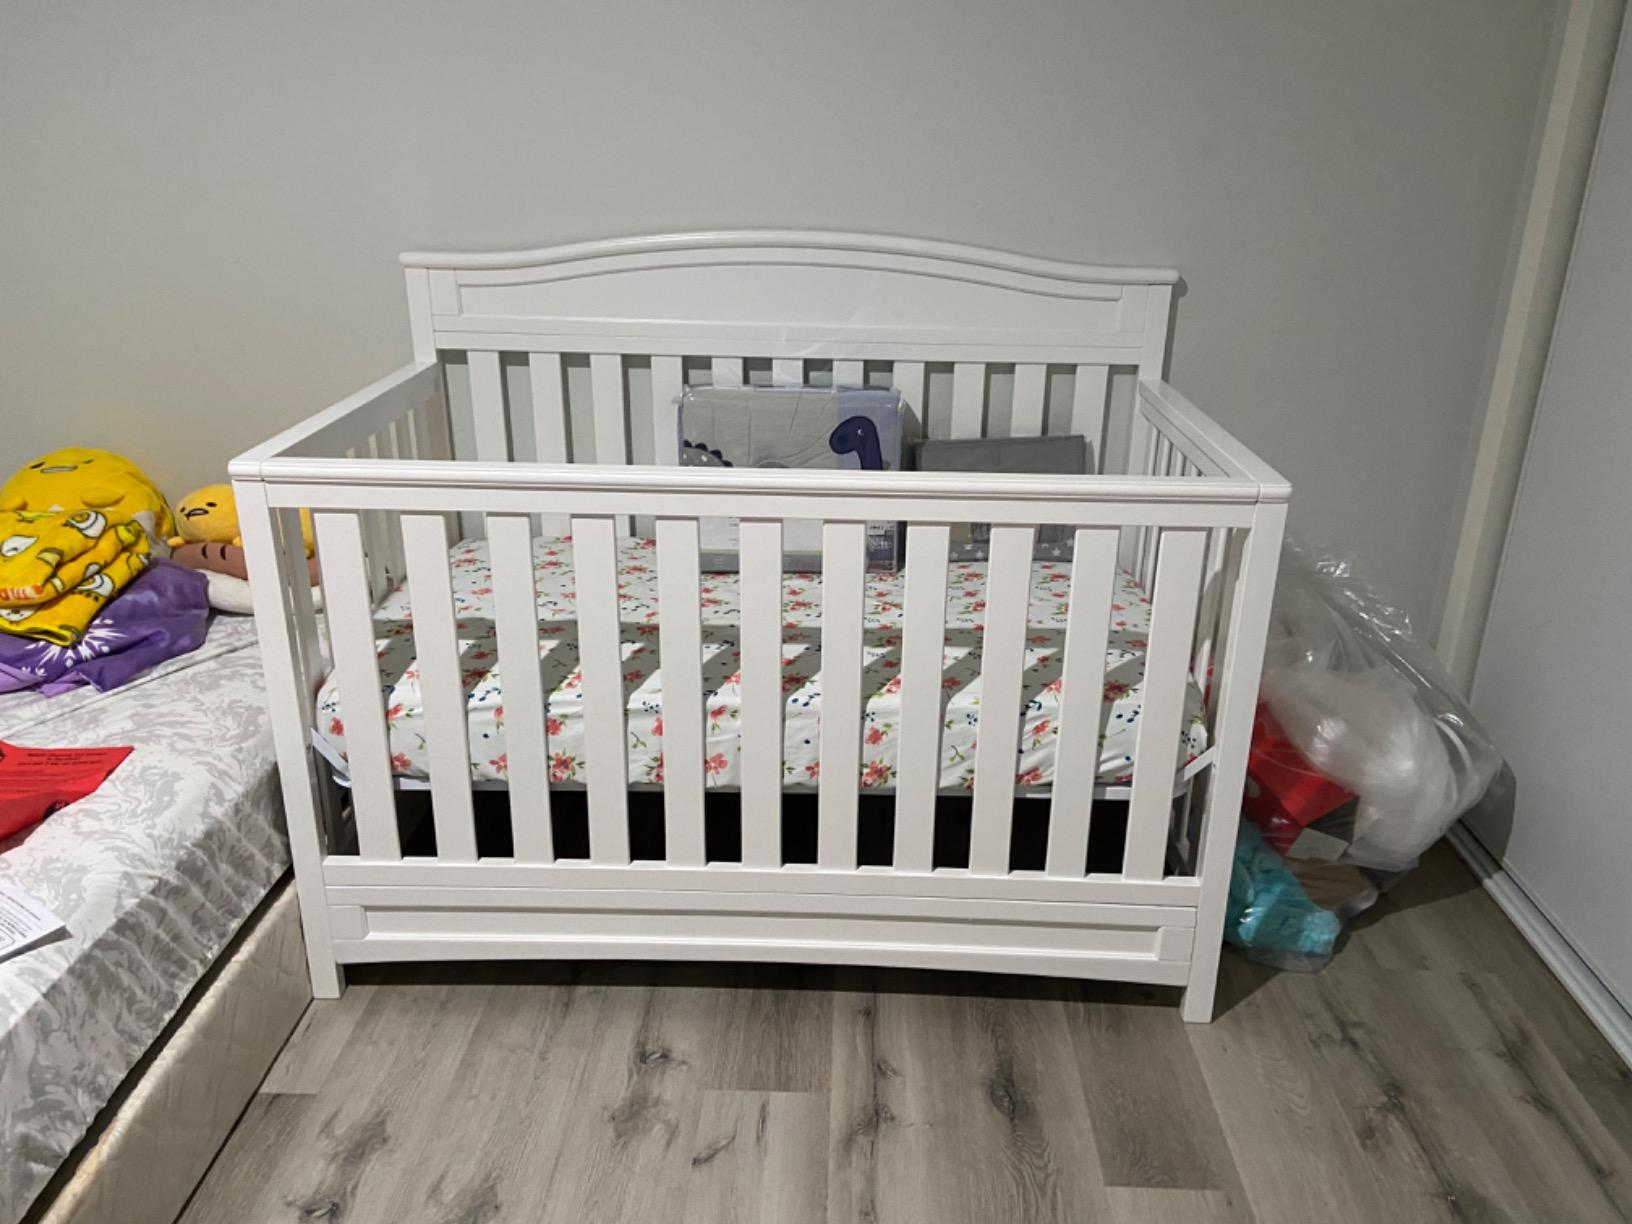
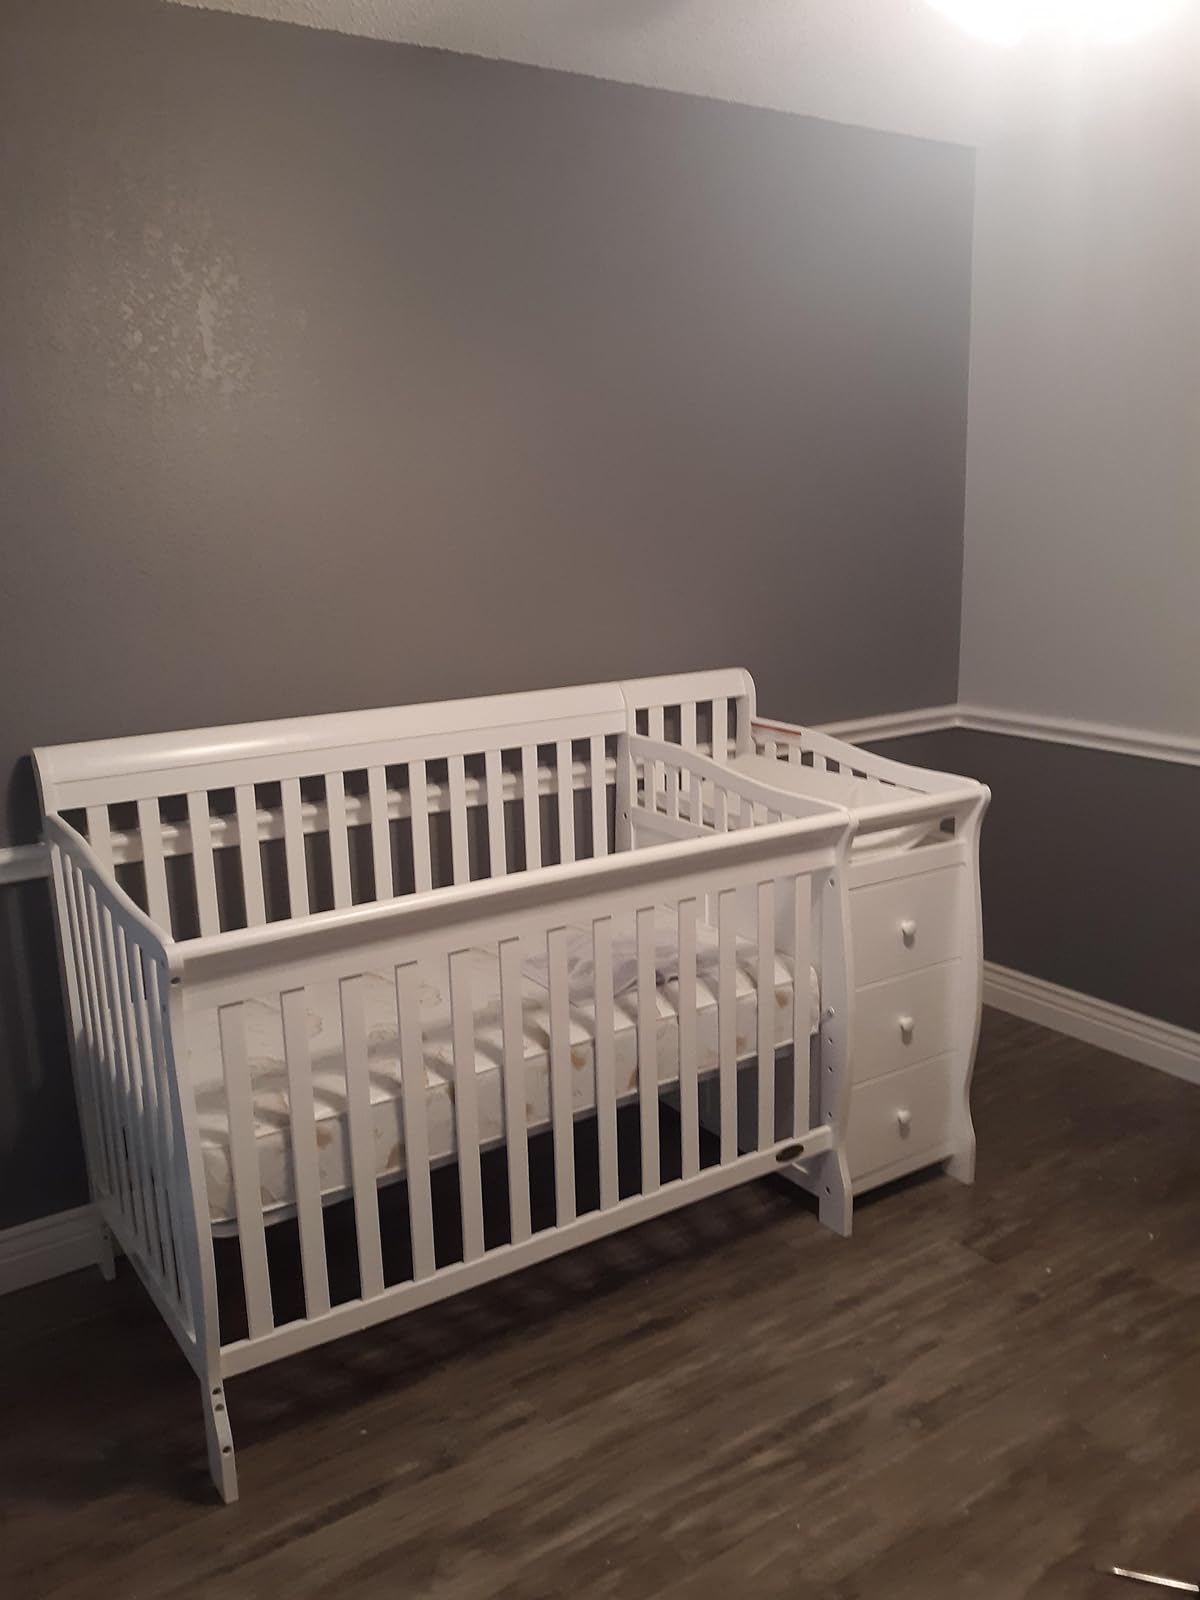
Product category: products_crib
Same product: no